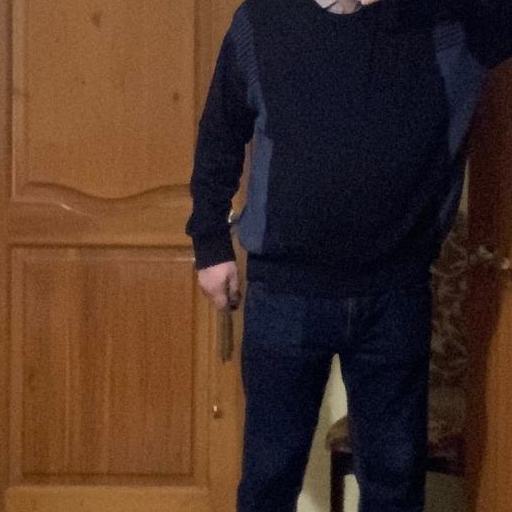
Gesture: no_gesture